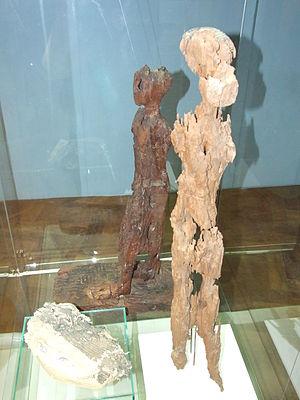
Khekeretnebti ou Khekeretnebty est une princesse égyptienne, fille de Djedkarê Isési, roi de la Vᵉ dynastie.
Néserkaouhor est un prince égyptien, fils de Djedkarê Isési, roi de la Vᵉ dynastie. Il est enterré dans un mastaba aménagé dans la nécropole royale d'Abousir.